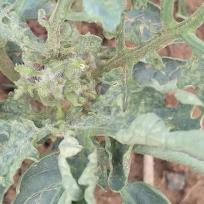
Crop: Tomato
Condition: virosis-d